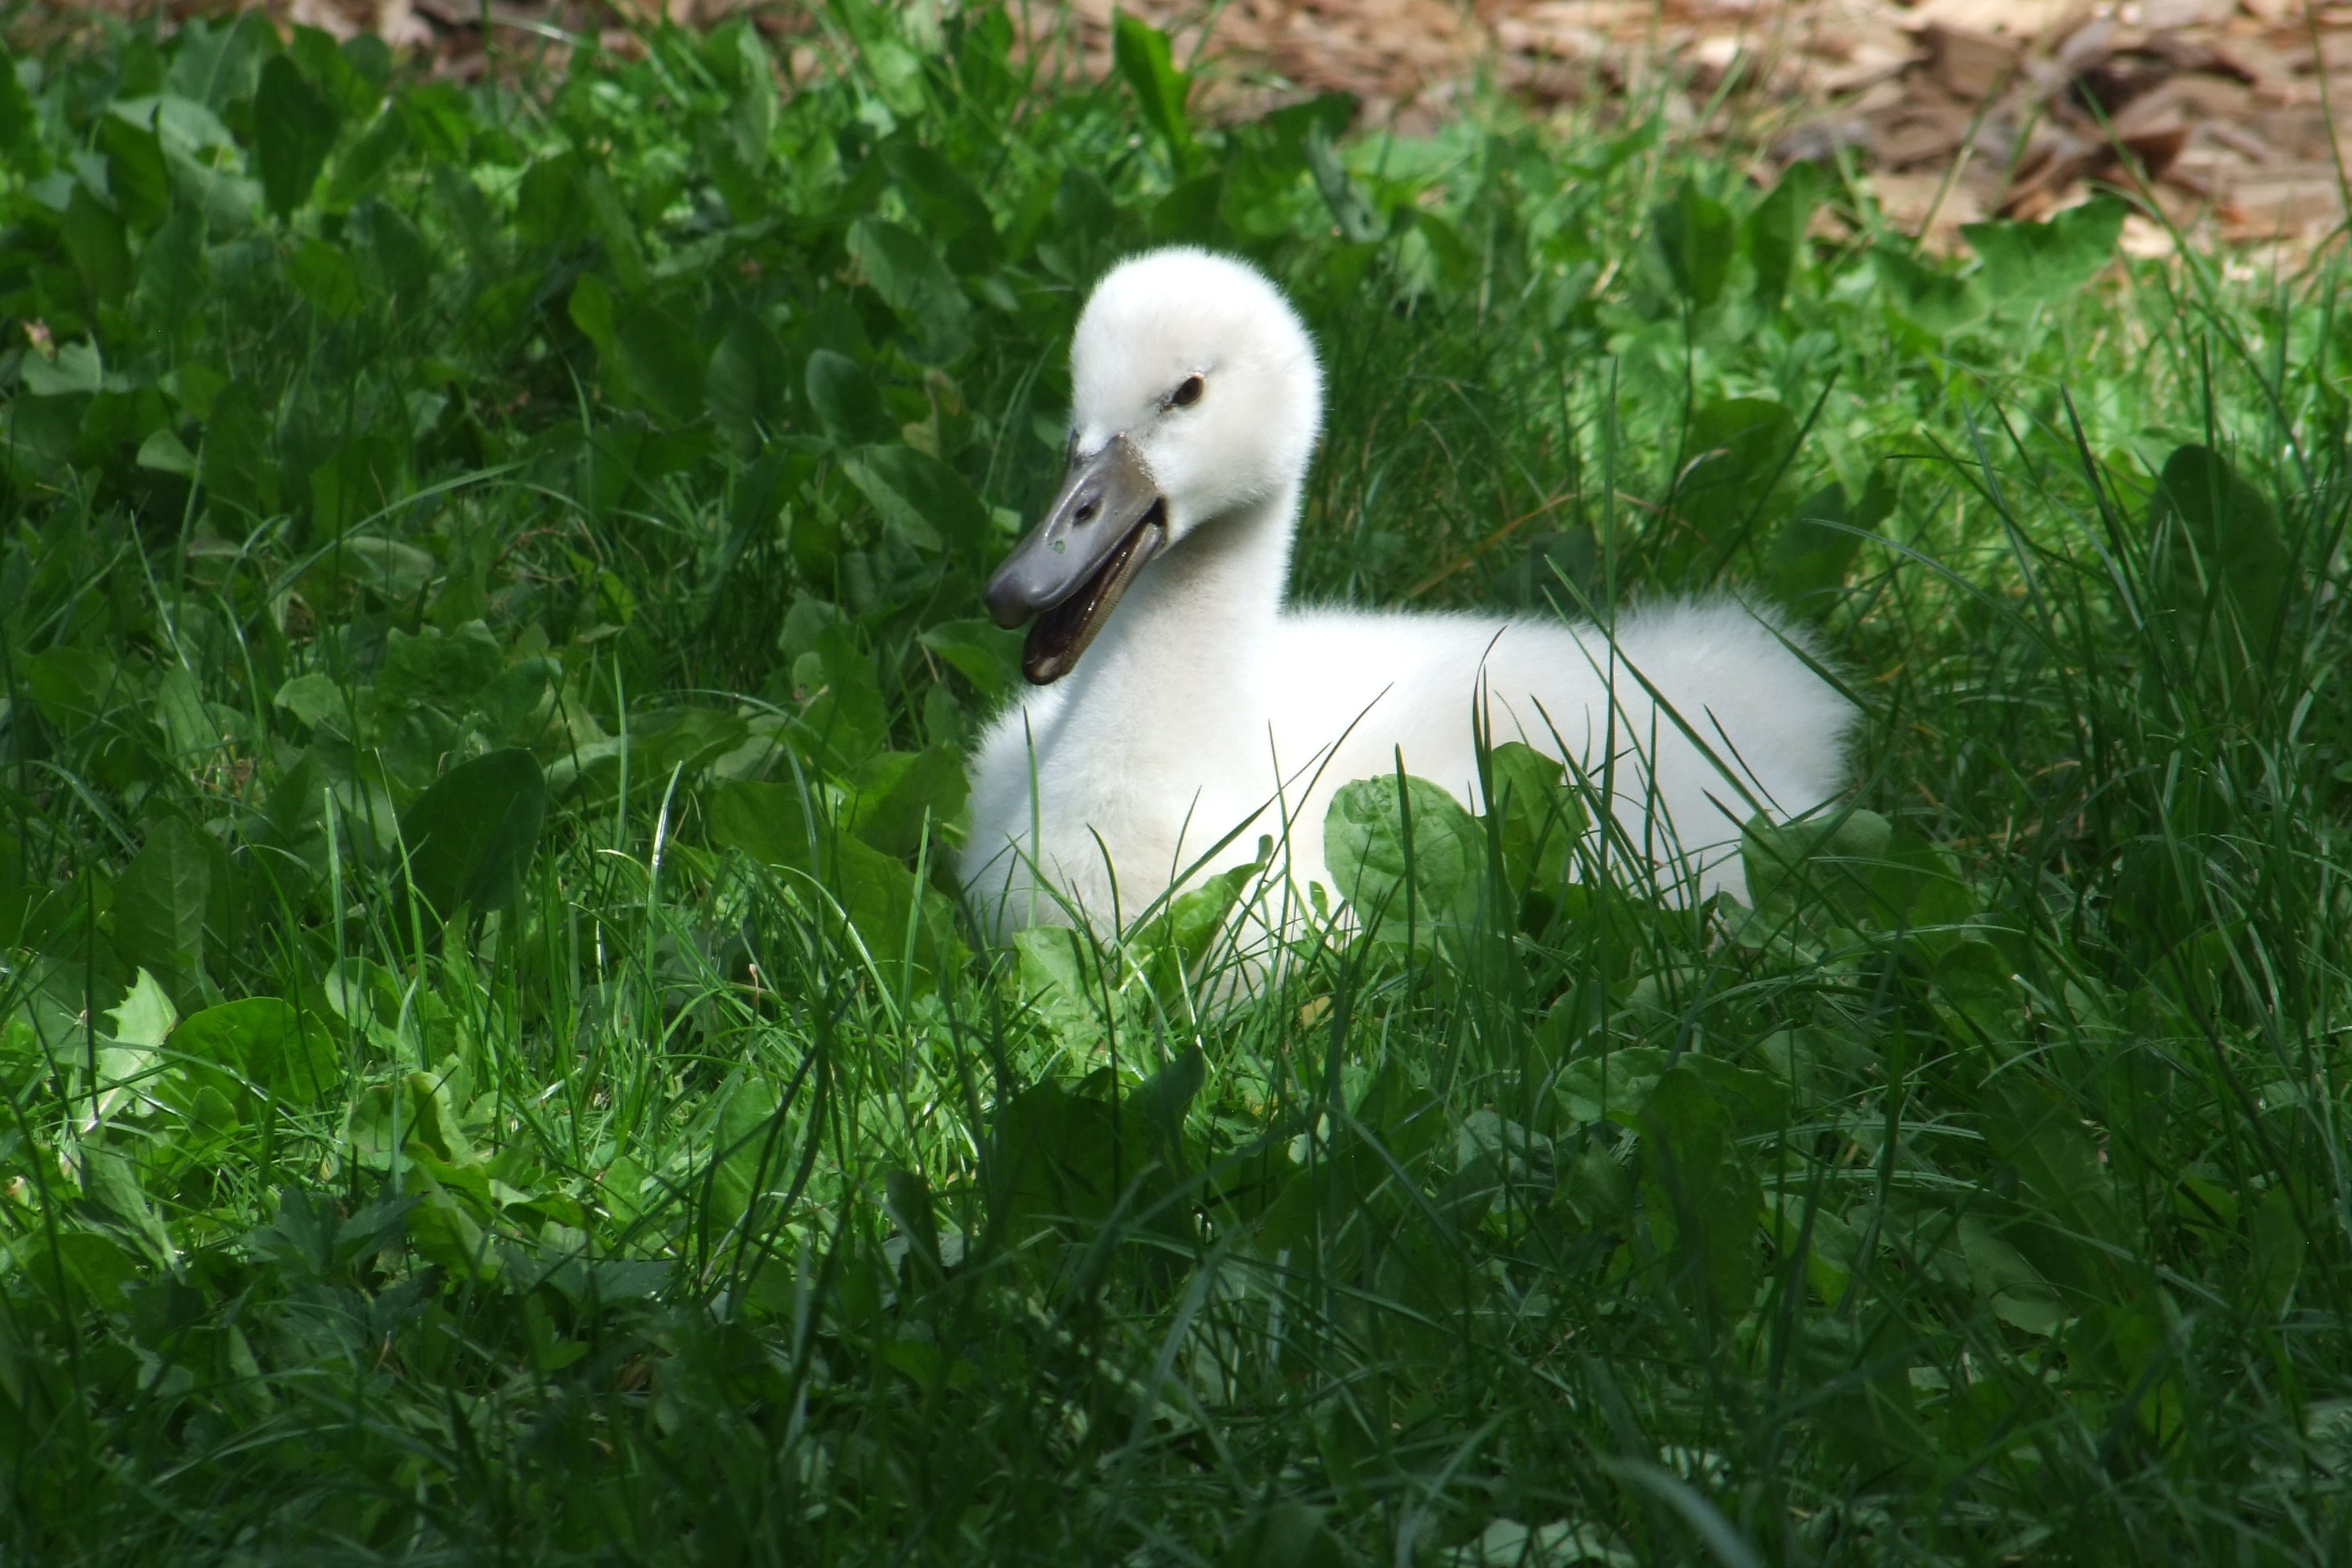
grass, bird, wing, sweet, cute, wildlife, young, green, beak, fauna, swan, duck, swans, vertebrate, waterfowl, chicks, water bird, young animals, ducks geese and swans